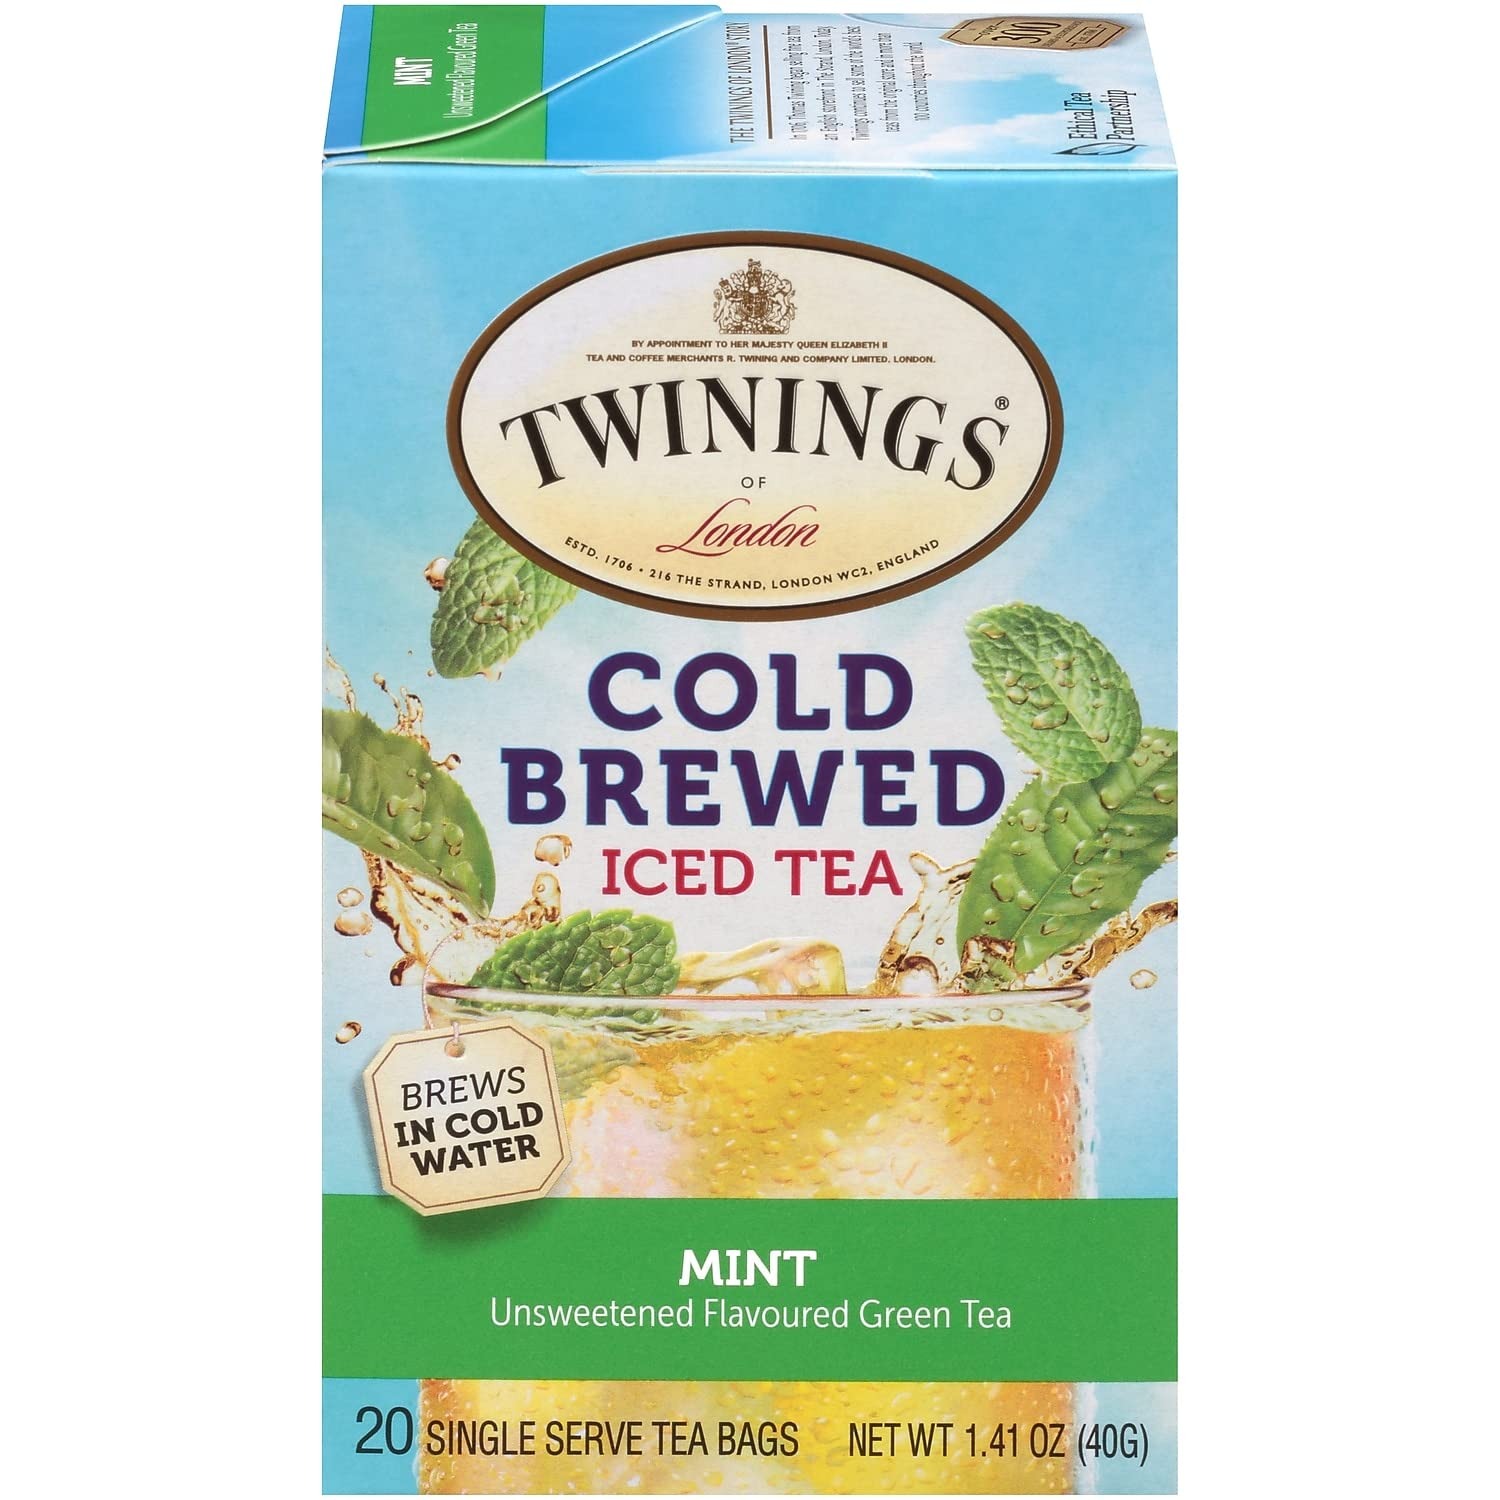
Item Name: Twinings of London Cold Brew Green Tea with Mint Tea Bags, 20 Count
Bullet Point 1: FRESH FLAVOR: One box of 20 Mint Green Cold Brew tea bags; Our unique blend delivers the same full bodied taste as fresh brewed iced tea; Steep for five minutes for the perfect cup of mint green iced tea
Bullet Point 2: ONLY THE FINEST QUALITY: Our expert blenders source only the finest leaves cultivated to our exacting standards by trusted growers around the world; From these tea gardens we hand-select the leaves that will shape your next Twinings moment
Bullet Point 3: MINT GREEN COLD BREW TEA: Green tea with mint is a light, refreshing alternative to traditional black iced tea; Our tea is infused with herbal tones for a great tasting iced tea
Bullet Point 4: RICH HISTORY: In 1706 Thomas Twining began selling fine tea from an English storefront in The Strand, London; Today, Twinings still sells teas from the original store and in more than 100 countries throughout the world
Bullet Point 5: HAND SELECTED FOR YOUR HOME: Made without artificial ingredients; Twinings natural teas provide a wholesome tea experience
Value: 1.41
Unit: ounce

Price: 6.12